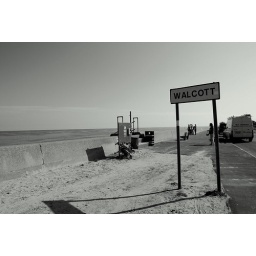
Even taken in black and white it still looks gloriously sunny